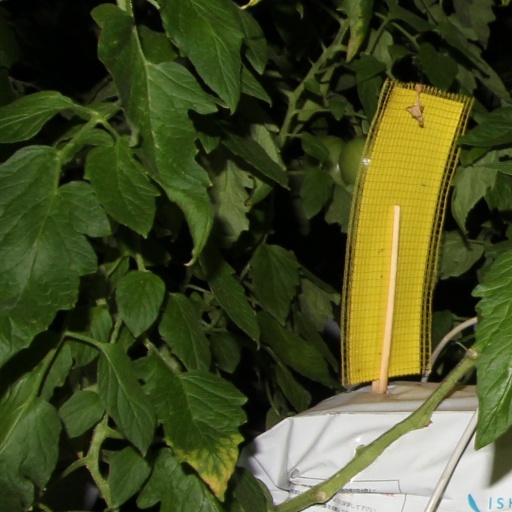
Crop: tomato